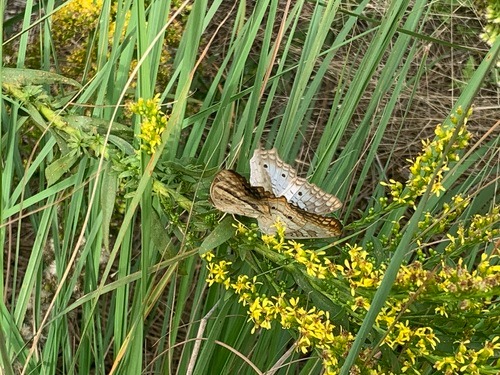
Scientific name: Anartia jatrophae
Common name: White peacock
Family: Nymphalidae
Order: Lepidoptera
Pollinator type: Primary pollinator
Habitat: Gardens, parks, and open areas
Geographic range: Southern United States to Argentina
Conservation status: Least Concern